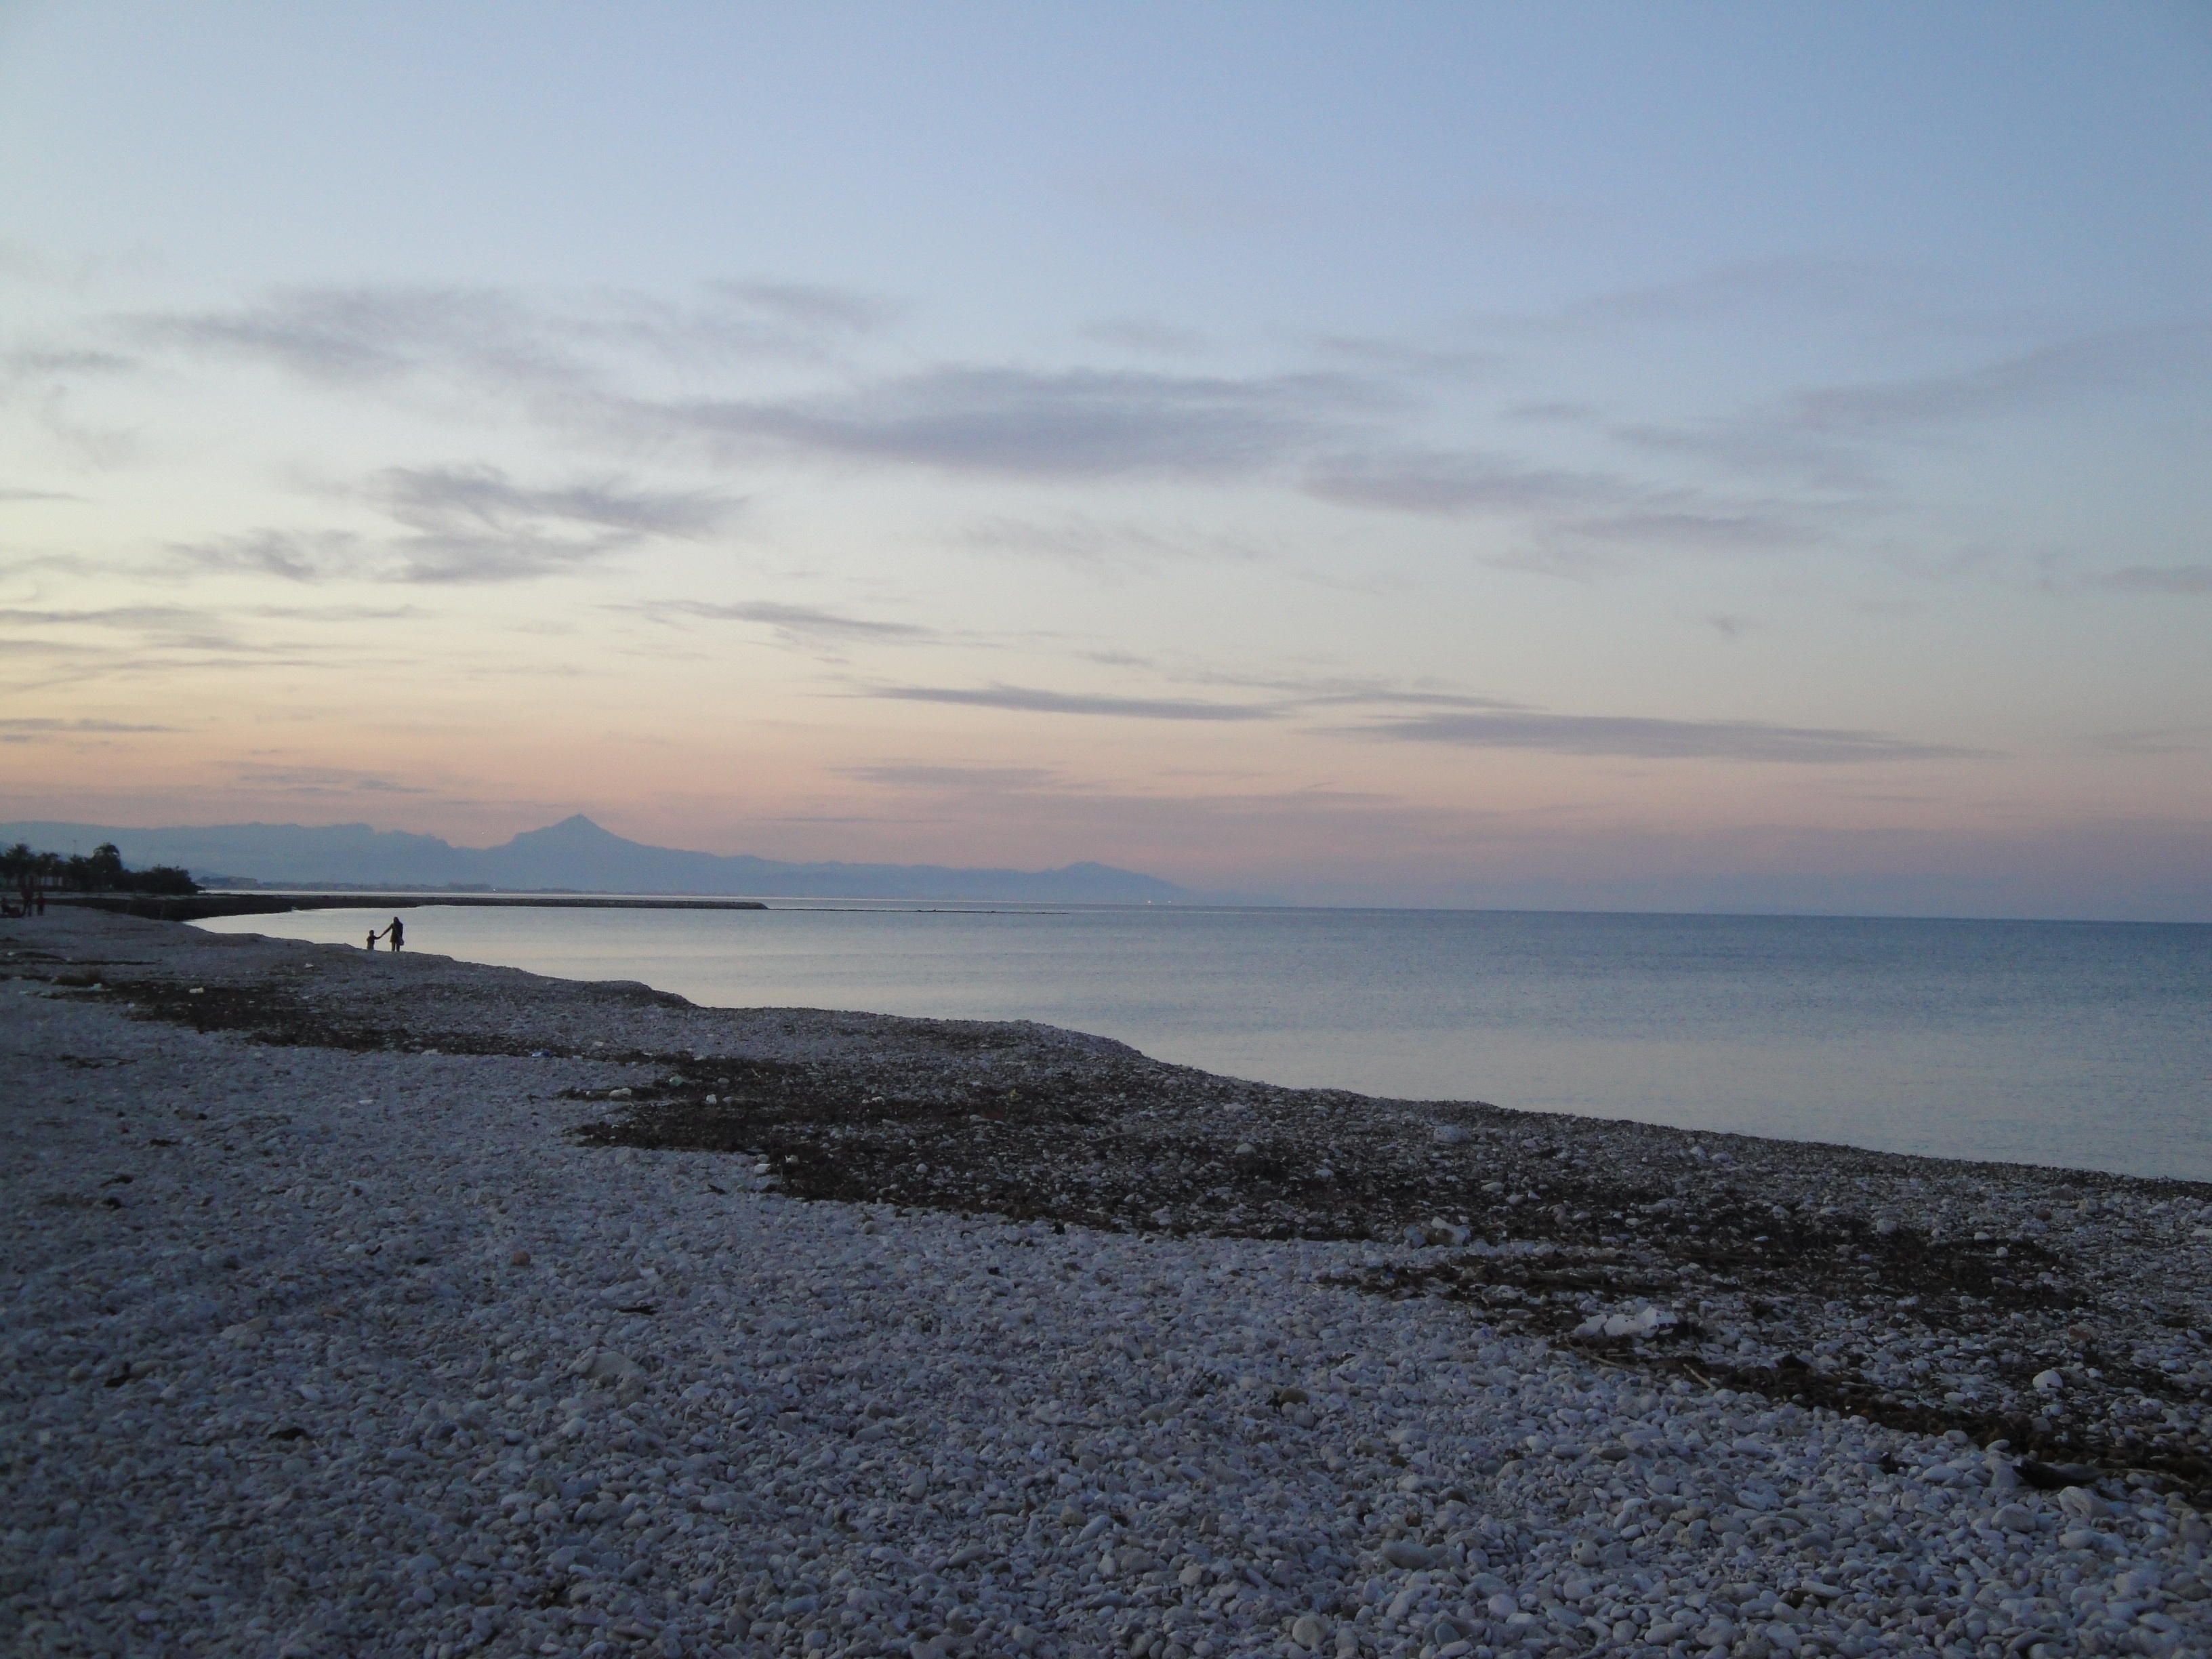
beach, sea, coast, sand, ocean, horizon, cloud, sky, sunrise, sunset, sunlight, morning, shore, wave, dawn, dusk, evening, peaceful, bay, body of water, spain, cape, mudflat, wind wave, almadraba